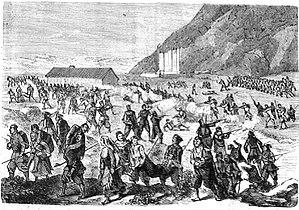
5 janvier : départ de Khartoum de l'explorateur allemand Georg August Schweinfurth. Il est de retour le 27 juillet 1871. Il est le premier européen à rencontrer des Pygmées.